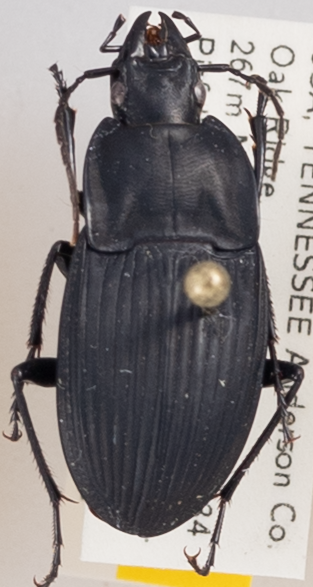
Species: Dicaelus furvus
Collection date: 2018-06-07
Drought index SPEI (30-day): -0.556
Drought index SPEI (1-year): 0.38
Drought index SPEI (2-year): -0.32